Jōno Station (Kitakyushu Monorail)

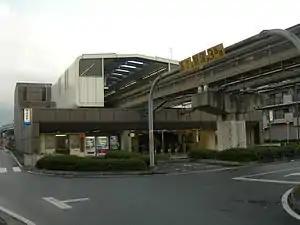
Station building

is a Kitakyūshū Monorail station in Kokurakita-ku, Kitakyūshū, Japan. It shouldn't be confused with the Jōno Station of JR Kyushu, located about 500m eastward.